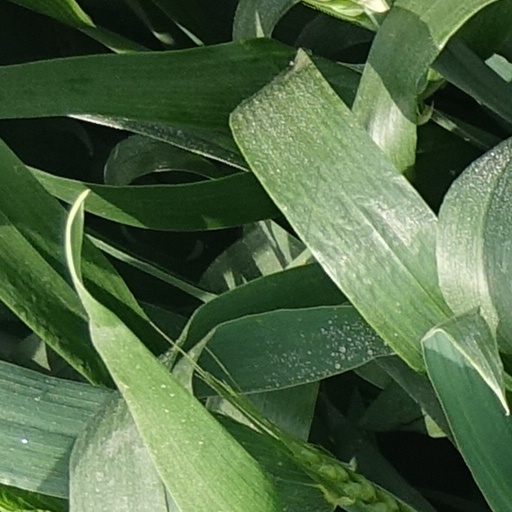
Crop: wheat